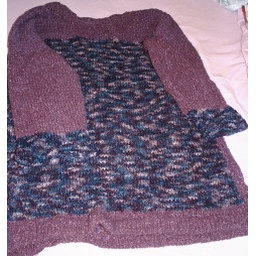
Red Heart TLC amore in Plum and blue muti/ Bond machine knit/ finished April '07